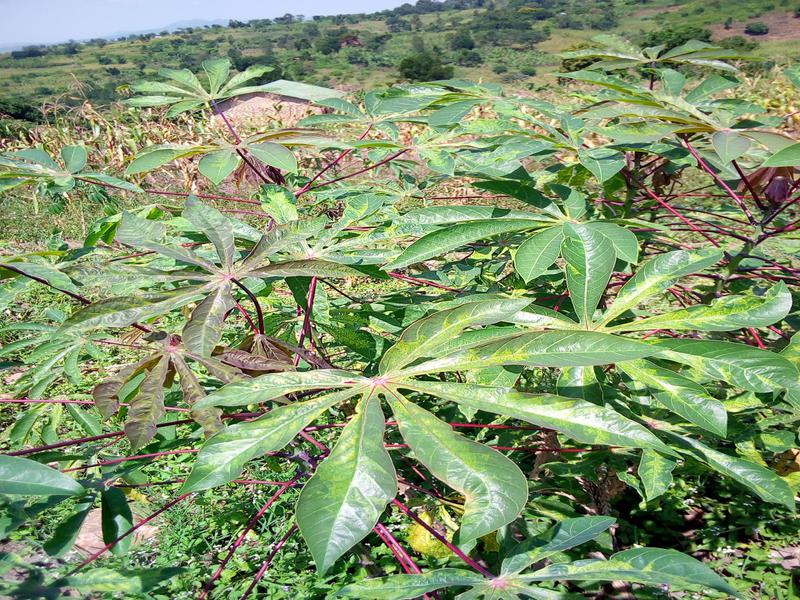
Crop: cassava
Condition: mosaic_disease